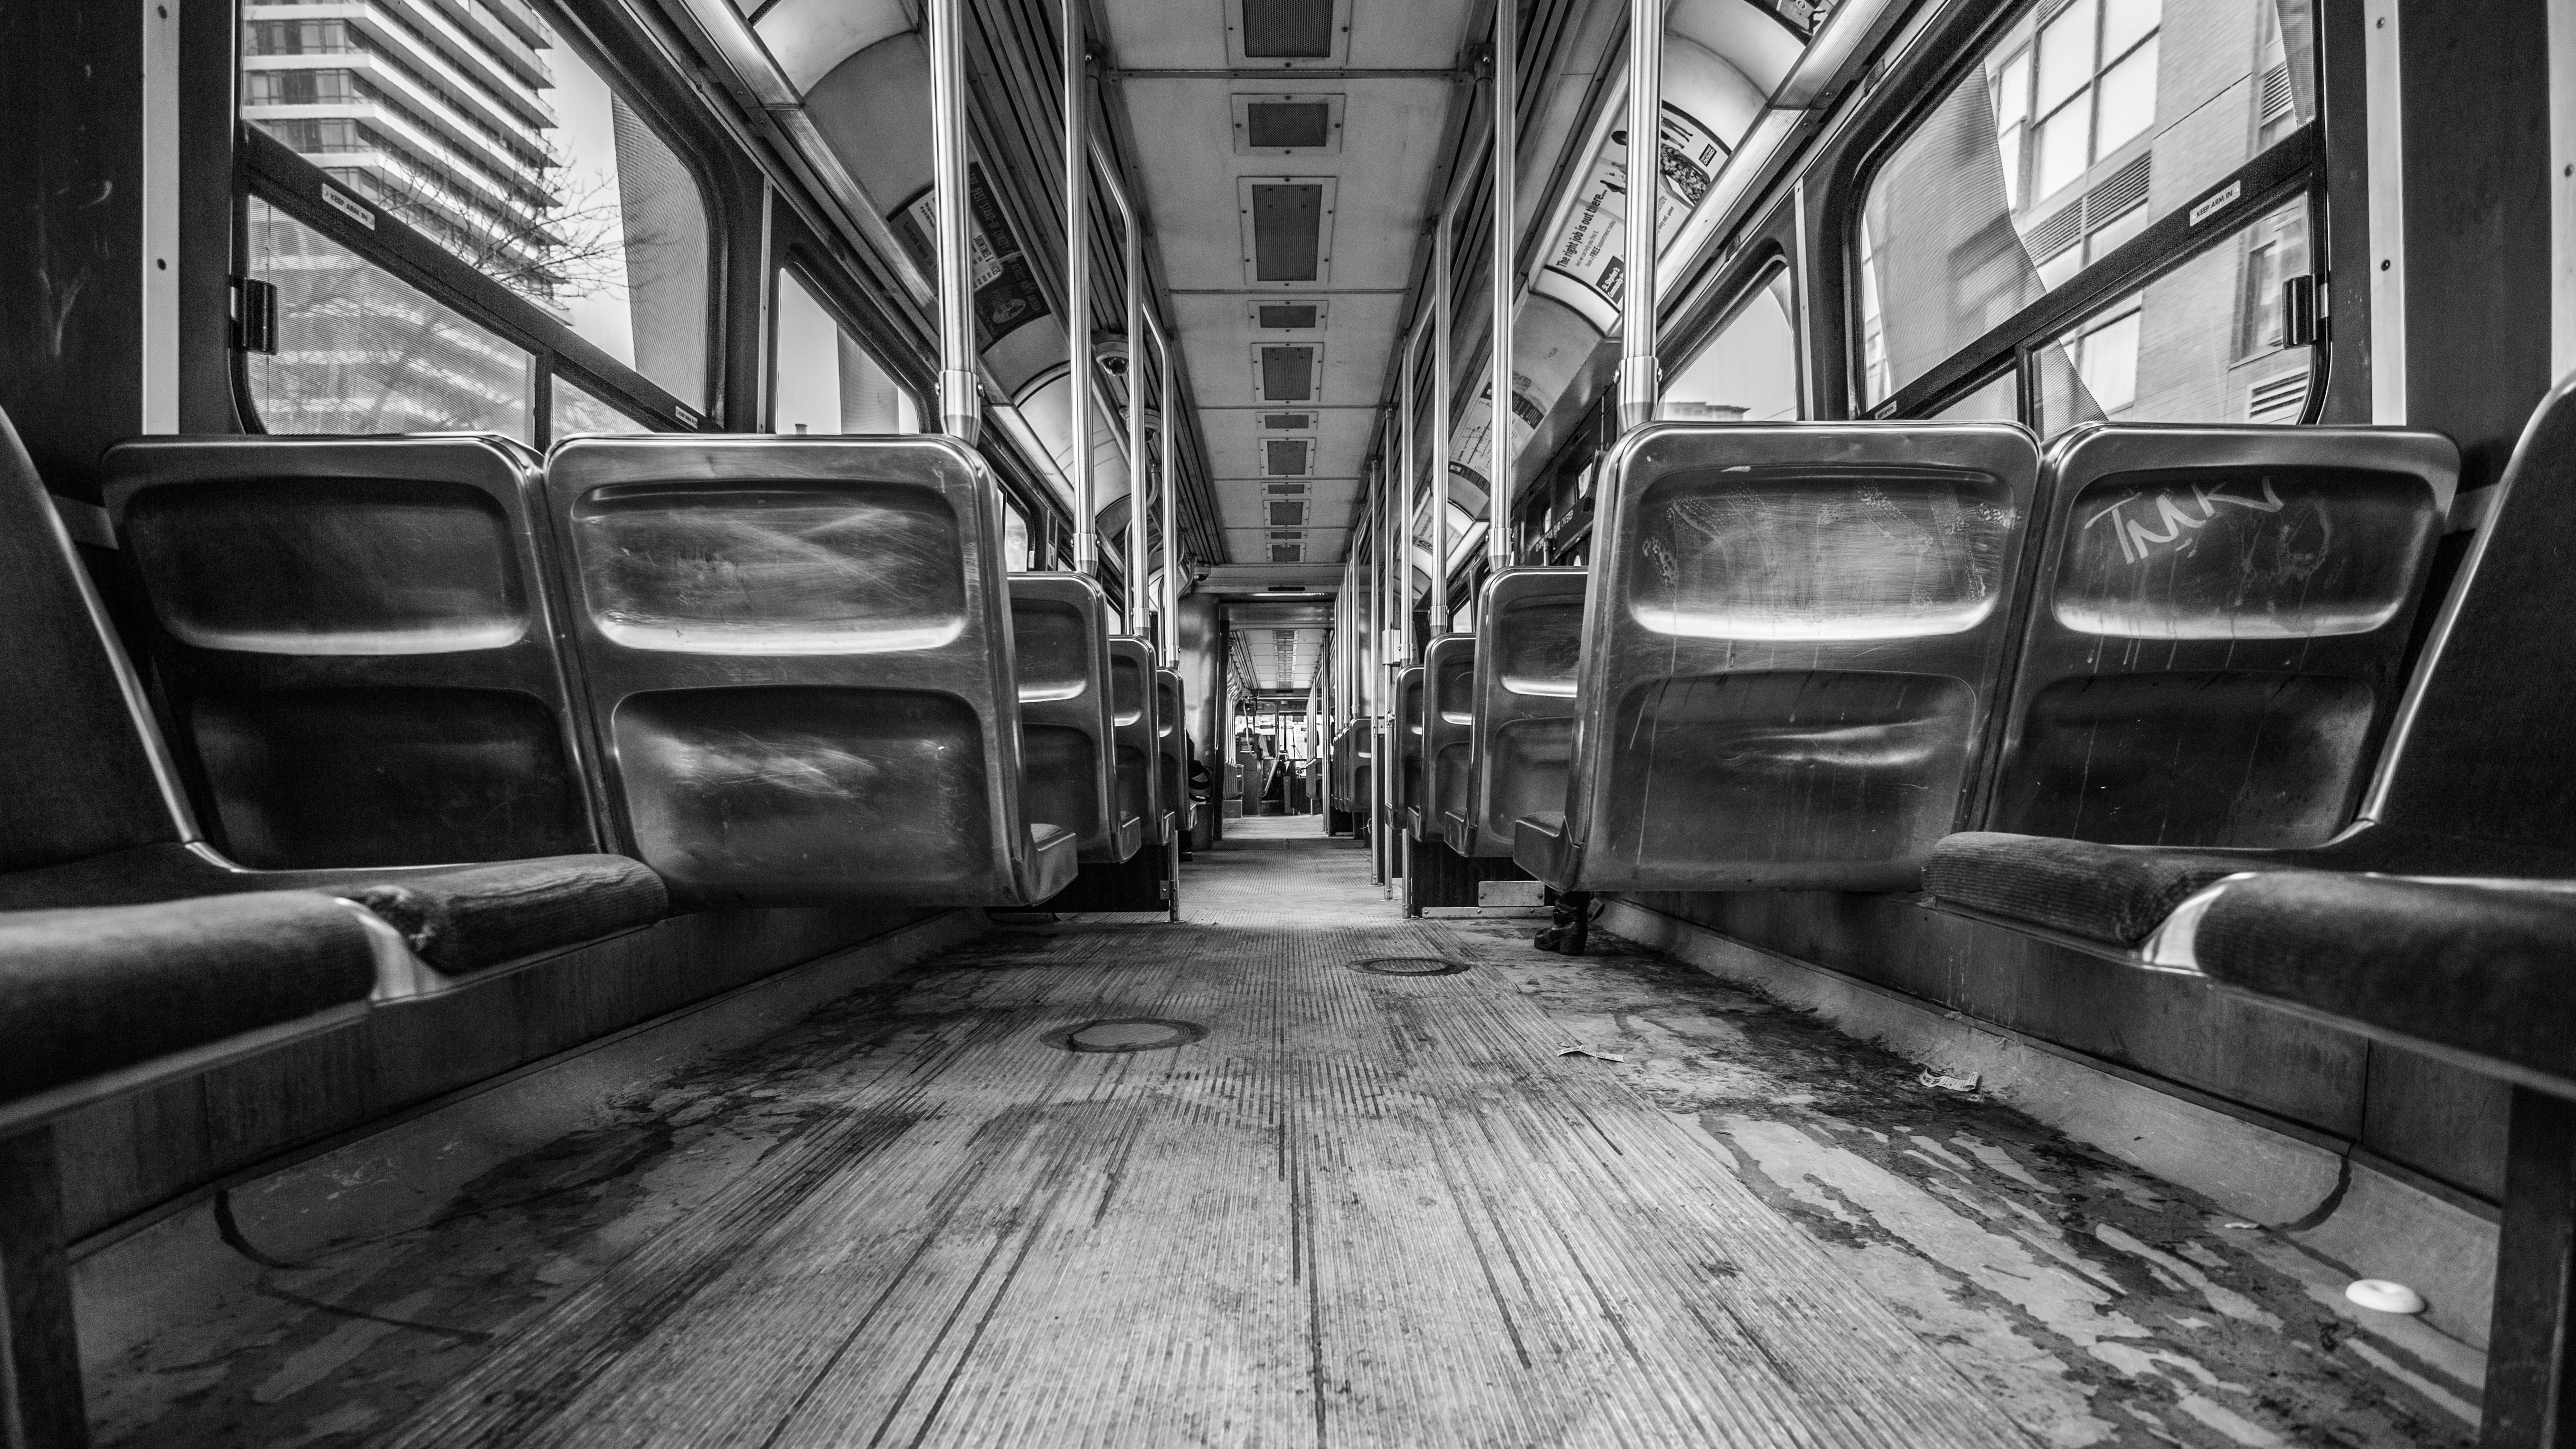
black and white, road, bench, street, photography, floor, seating, seat, town, city, train, tram, transport, vehicle, darkness, empty, black, monochrome, route, public transport, bus, system, poles, roads, ventilation, monochrome photography, film noir, omnibus